John Winthrop Chanler

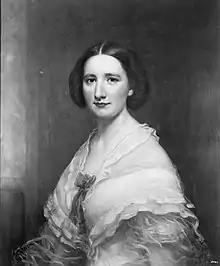
Margaret Astor Ward

In 1862, Chanler married Margaret Astor "Maddie" Ward, whose parents were Samuel Cutler Ward and Emily Astor of the Astor family. She was also a granddaughter of Samuel Ward III and William Backhouse Astor Sr. as well as a great-granddaughter of Samuel Ward Jr., John Jacob Astor, and John Armstrong Jr. Together, John and Margaret had eleven children: